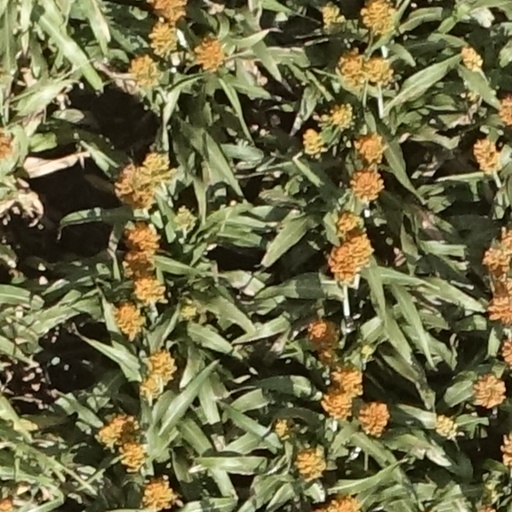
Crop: sorghum